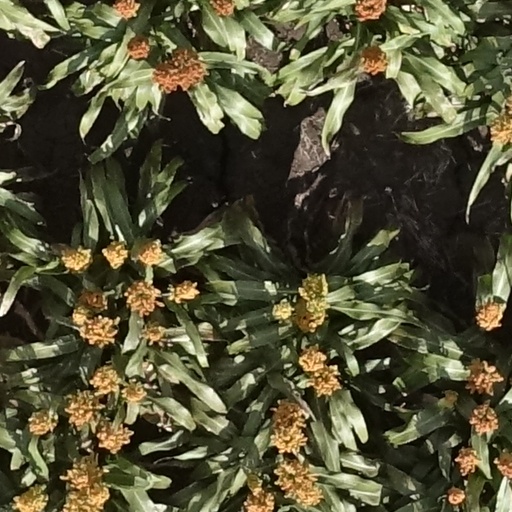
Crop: sorghum